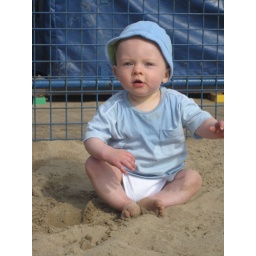
Jake taking a seat in the sand for the first time.